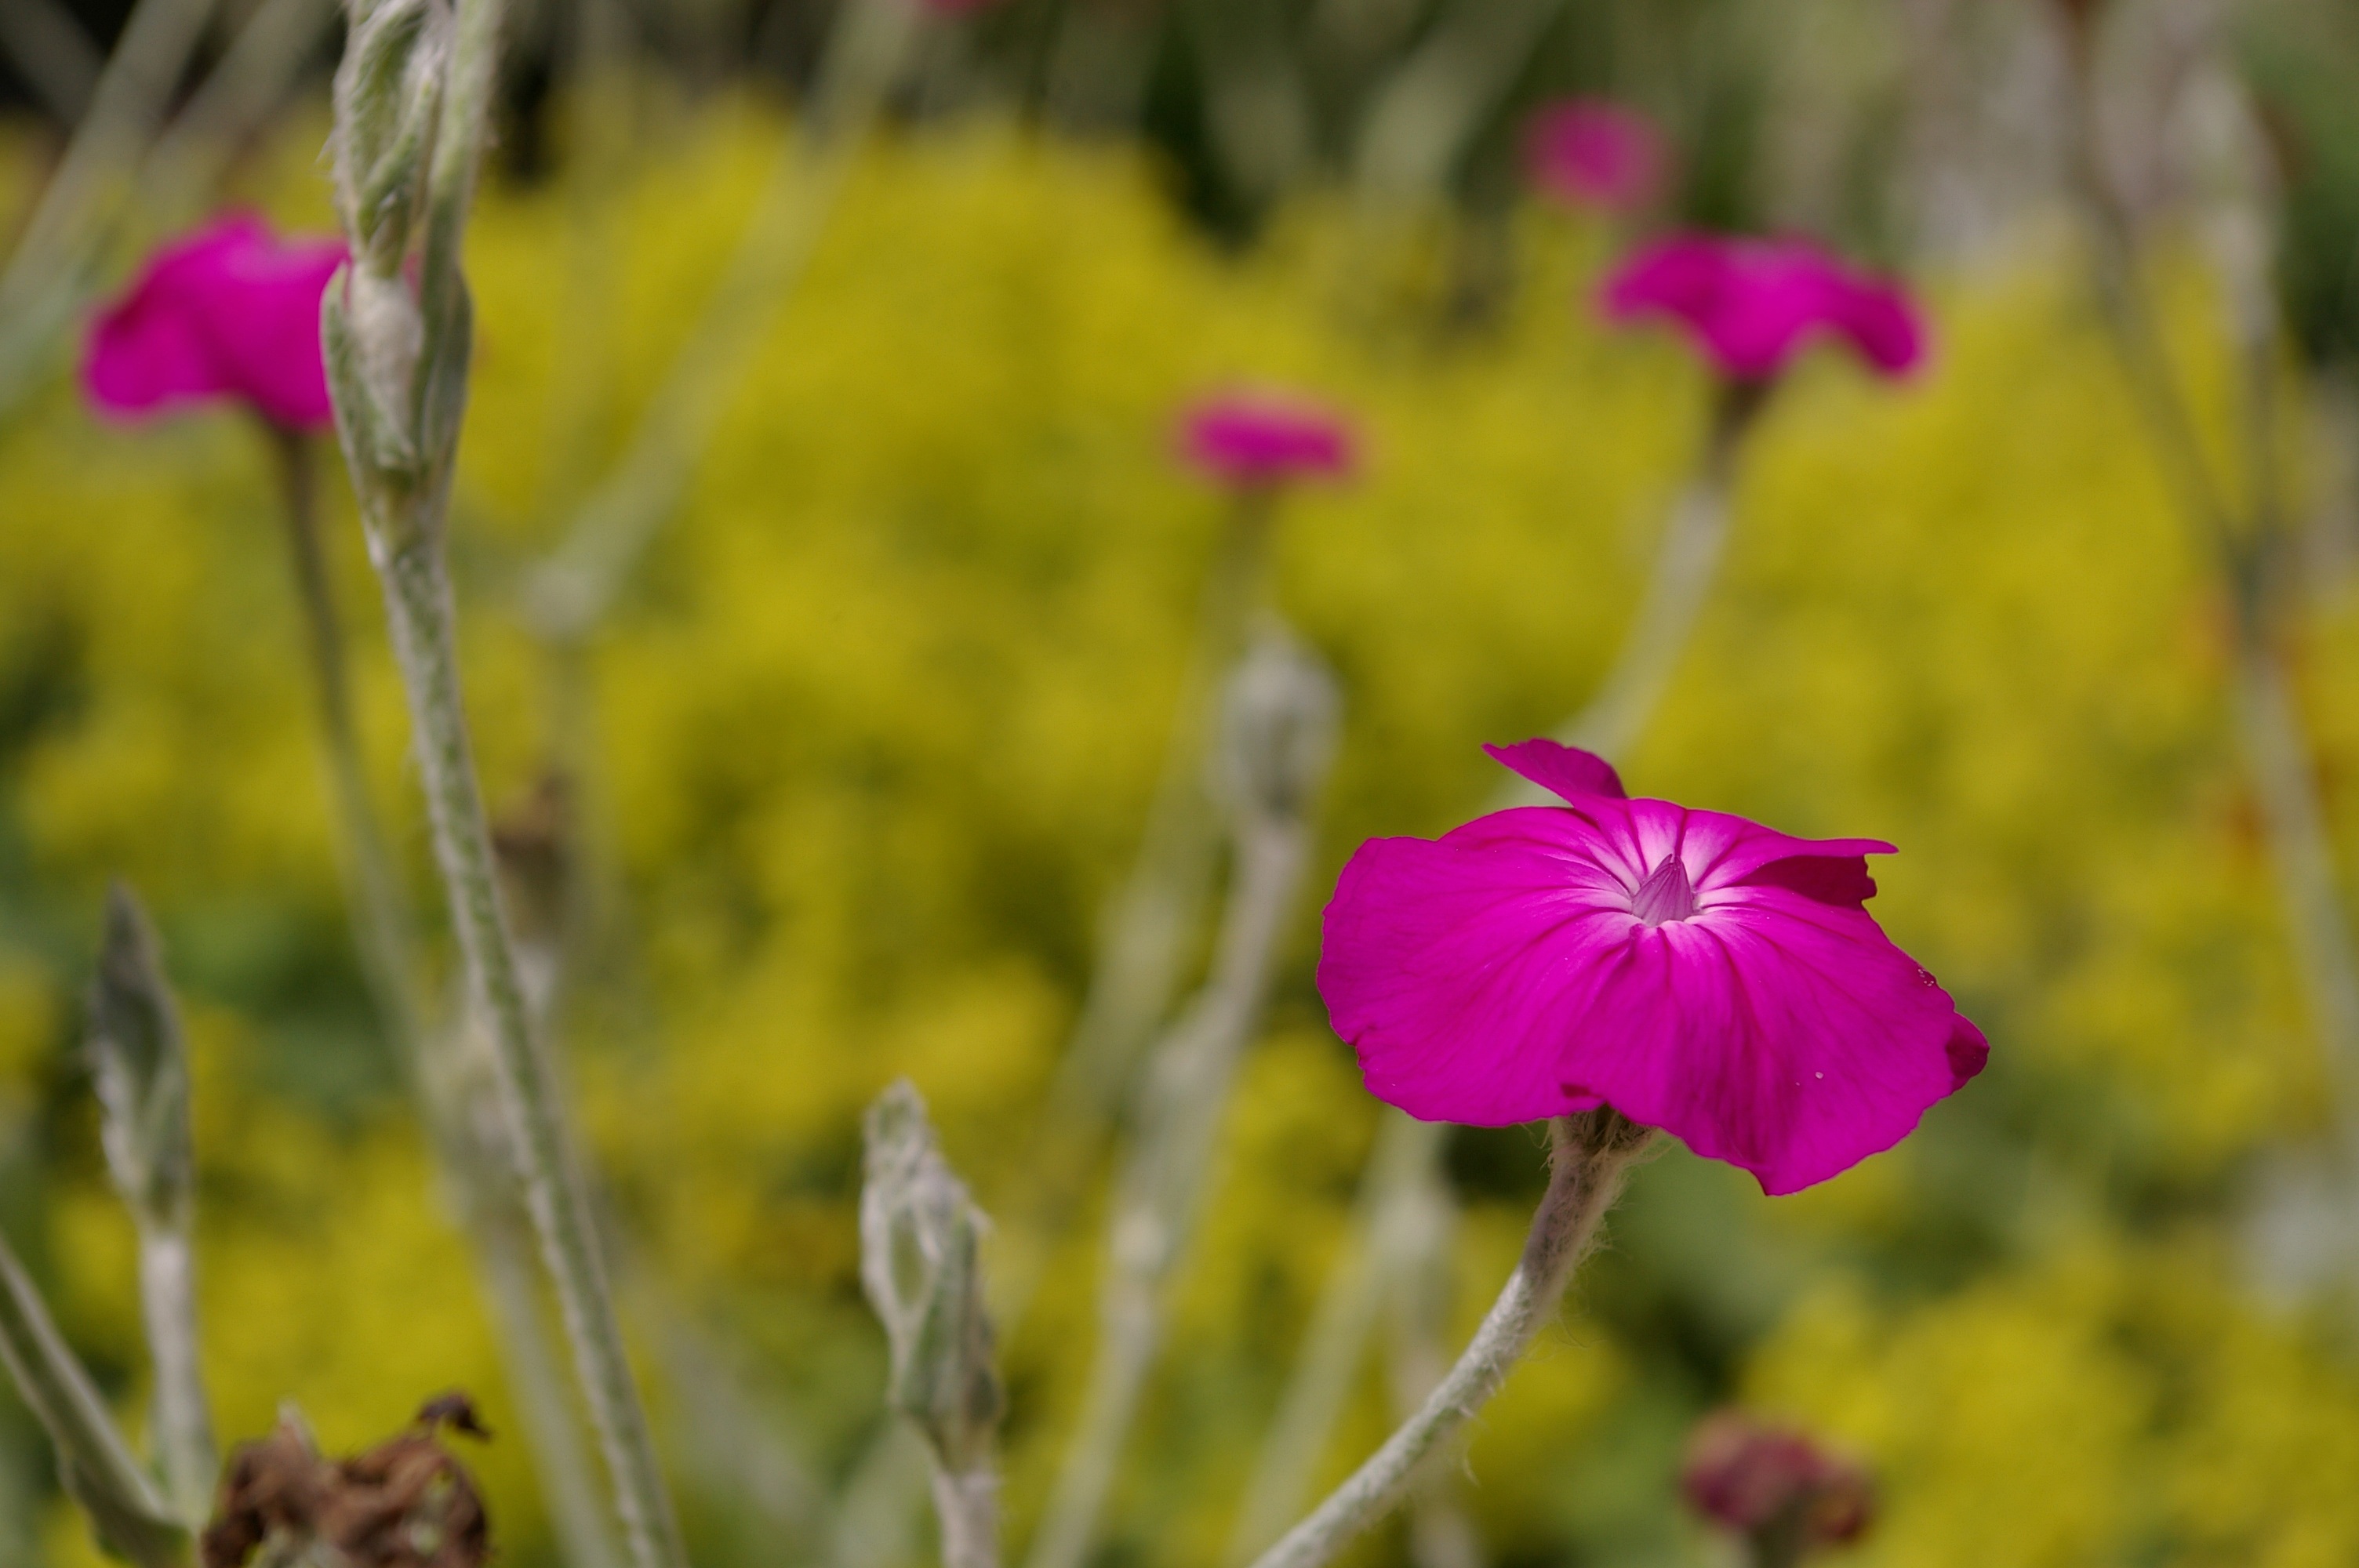
nature, blossom, plant, field, meadow, prairie, flower, petal, bloom, summer, botany, yellow, garden, pink, flora, wildflower, flowers, flower bed, background, petals, bud, pink flower, macro photography, flowering plant, frauenmantel, pink blossoms, distinctive, campion, plant stem, land plant